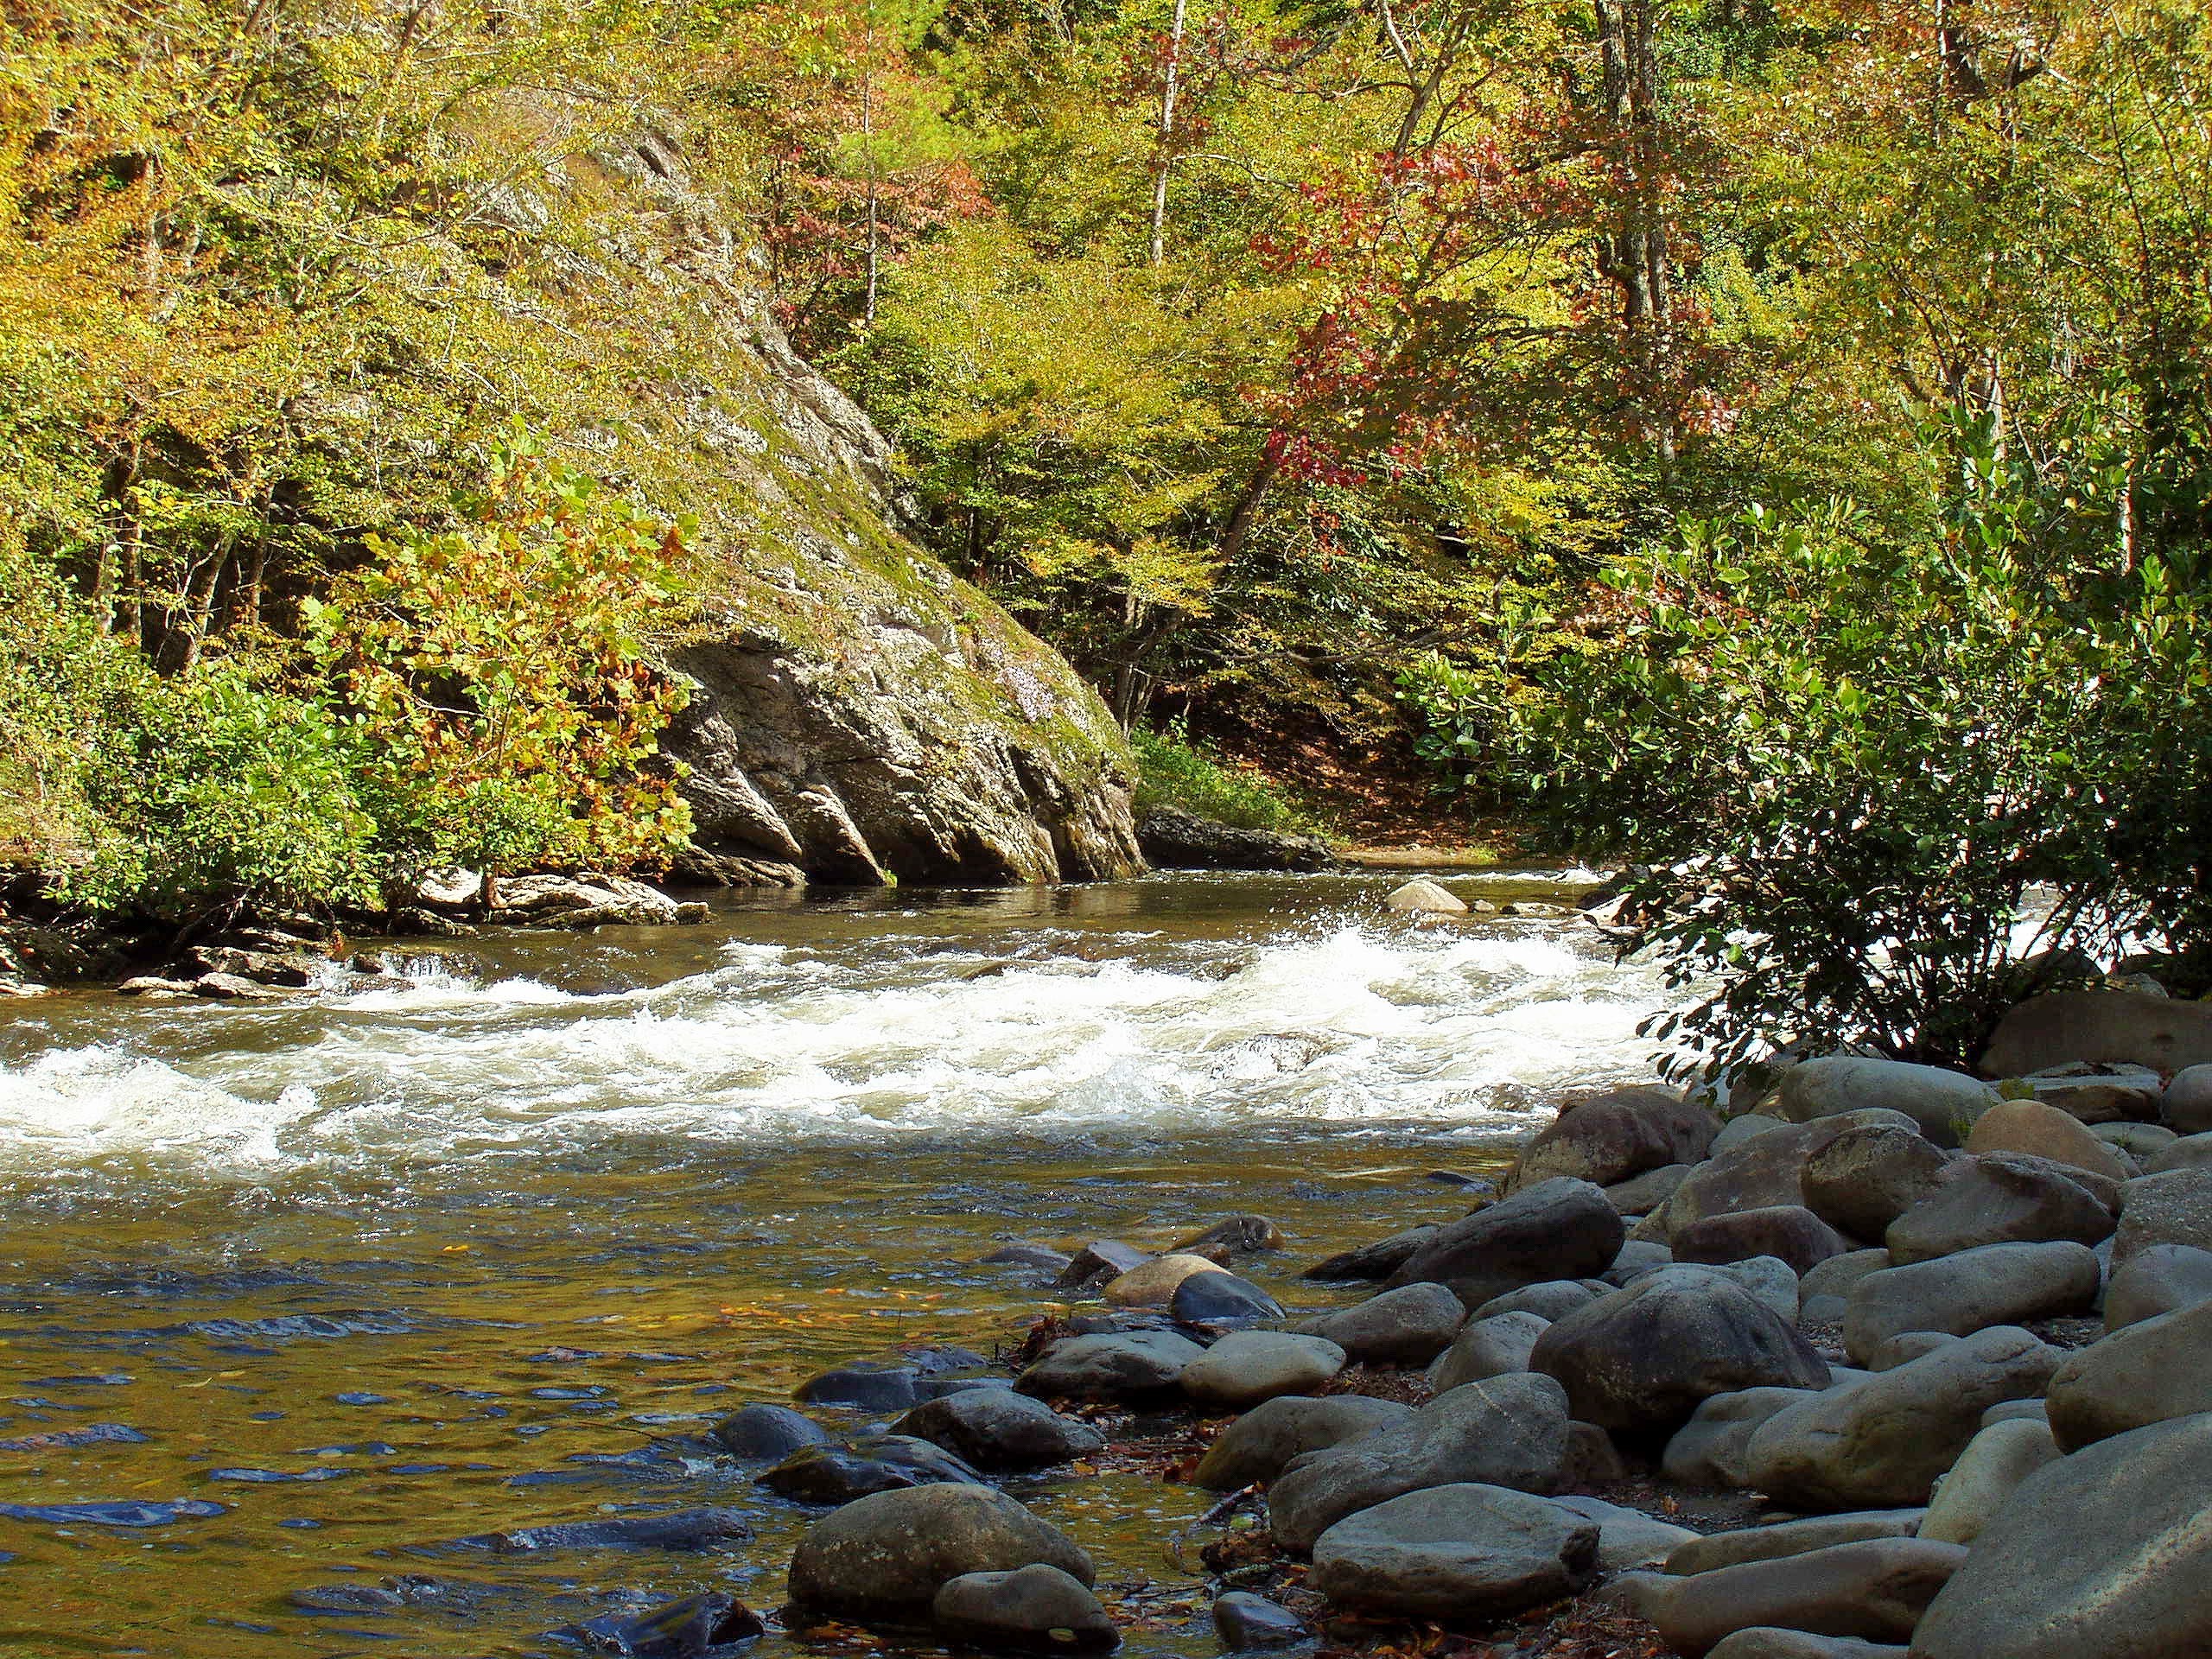
tree, water, nature, forest, rock, creek, wilderness, leaf, river, stream, autumn, rapid, rocky, season, river bed, body of water, trees, rapids, woodland, habitat, watercourse, landform, natural environment, geographical feature